Redstone Coke Oven Historic District

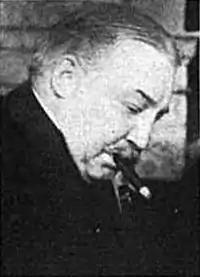
A black-and-white photograph of a balding man with his head bowed smoking a cigar, from the side

In 1882, one of them, John Cleveland Osgood, was sent by the Chicago, Burlington and Quincy Railroad (CBQRR), which bought some of its coal from his employer, the White Breast Coal Company. His visit was part of a general survey of the state's coal resources, and he found them desirable enough that he set up the Colorado Fuel Company the following year to supply the Burlington and Missouri River Railroad, a CBQRR subsidiary, with coal. He had also found the Crystal River Valley's deposits ideal for coking, and bought land there.